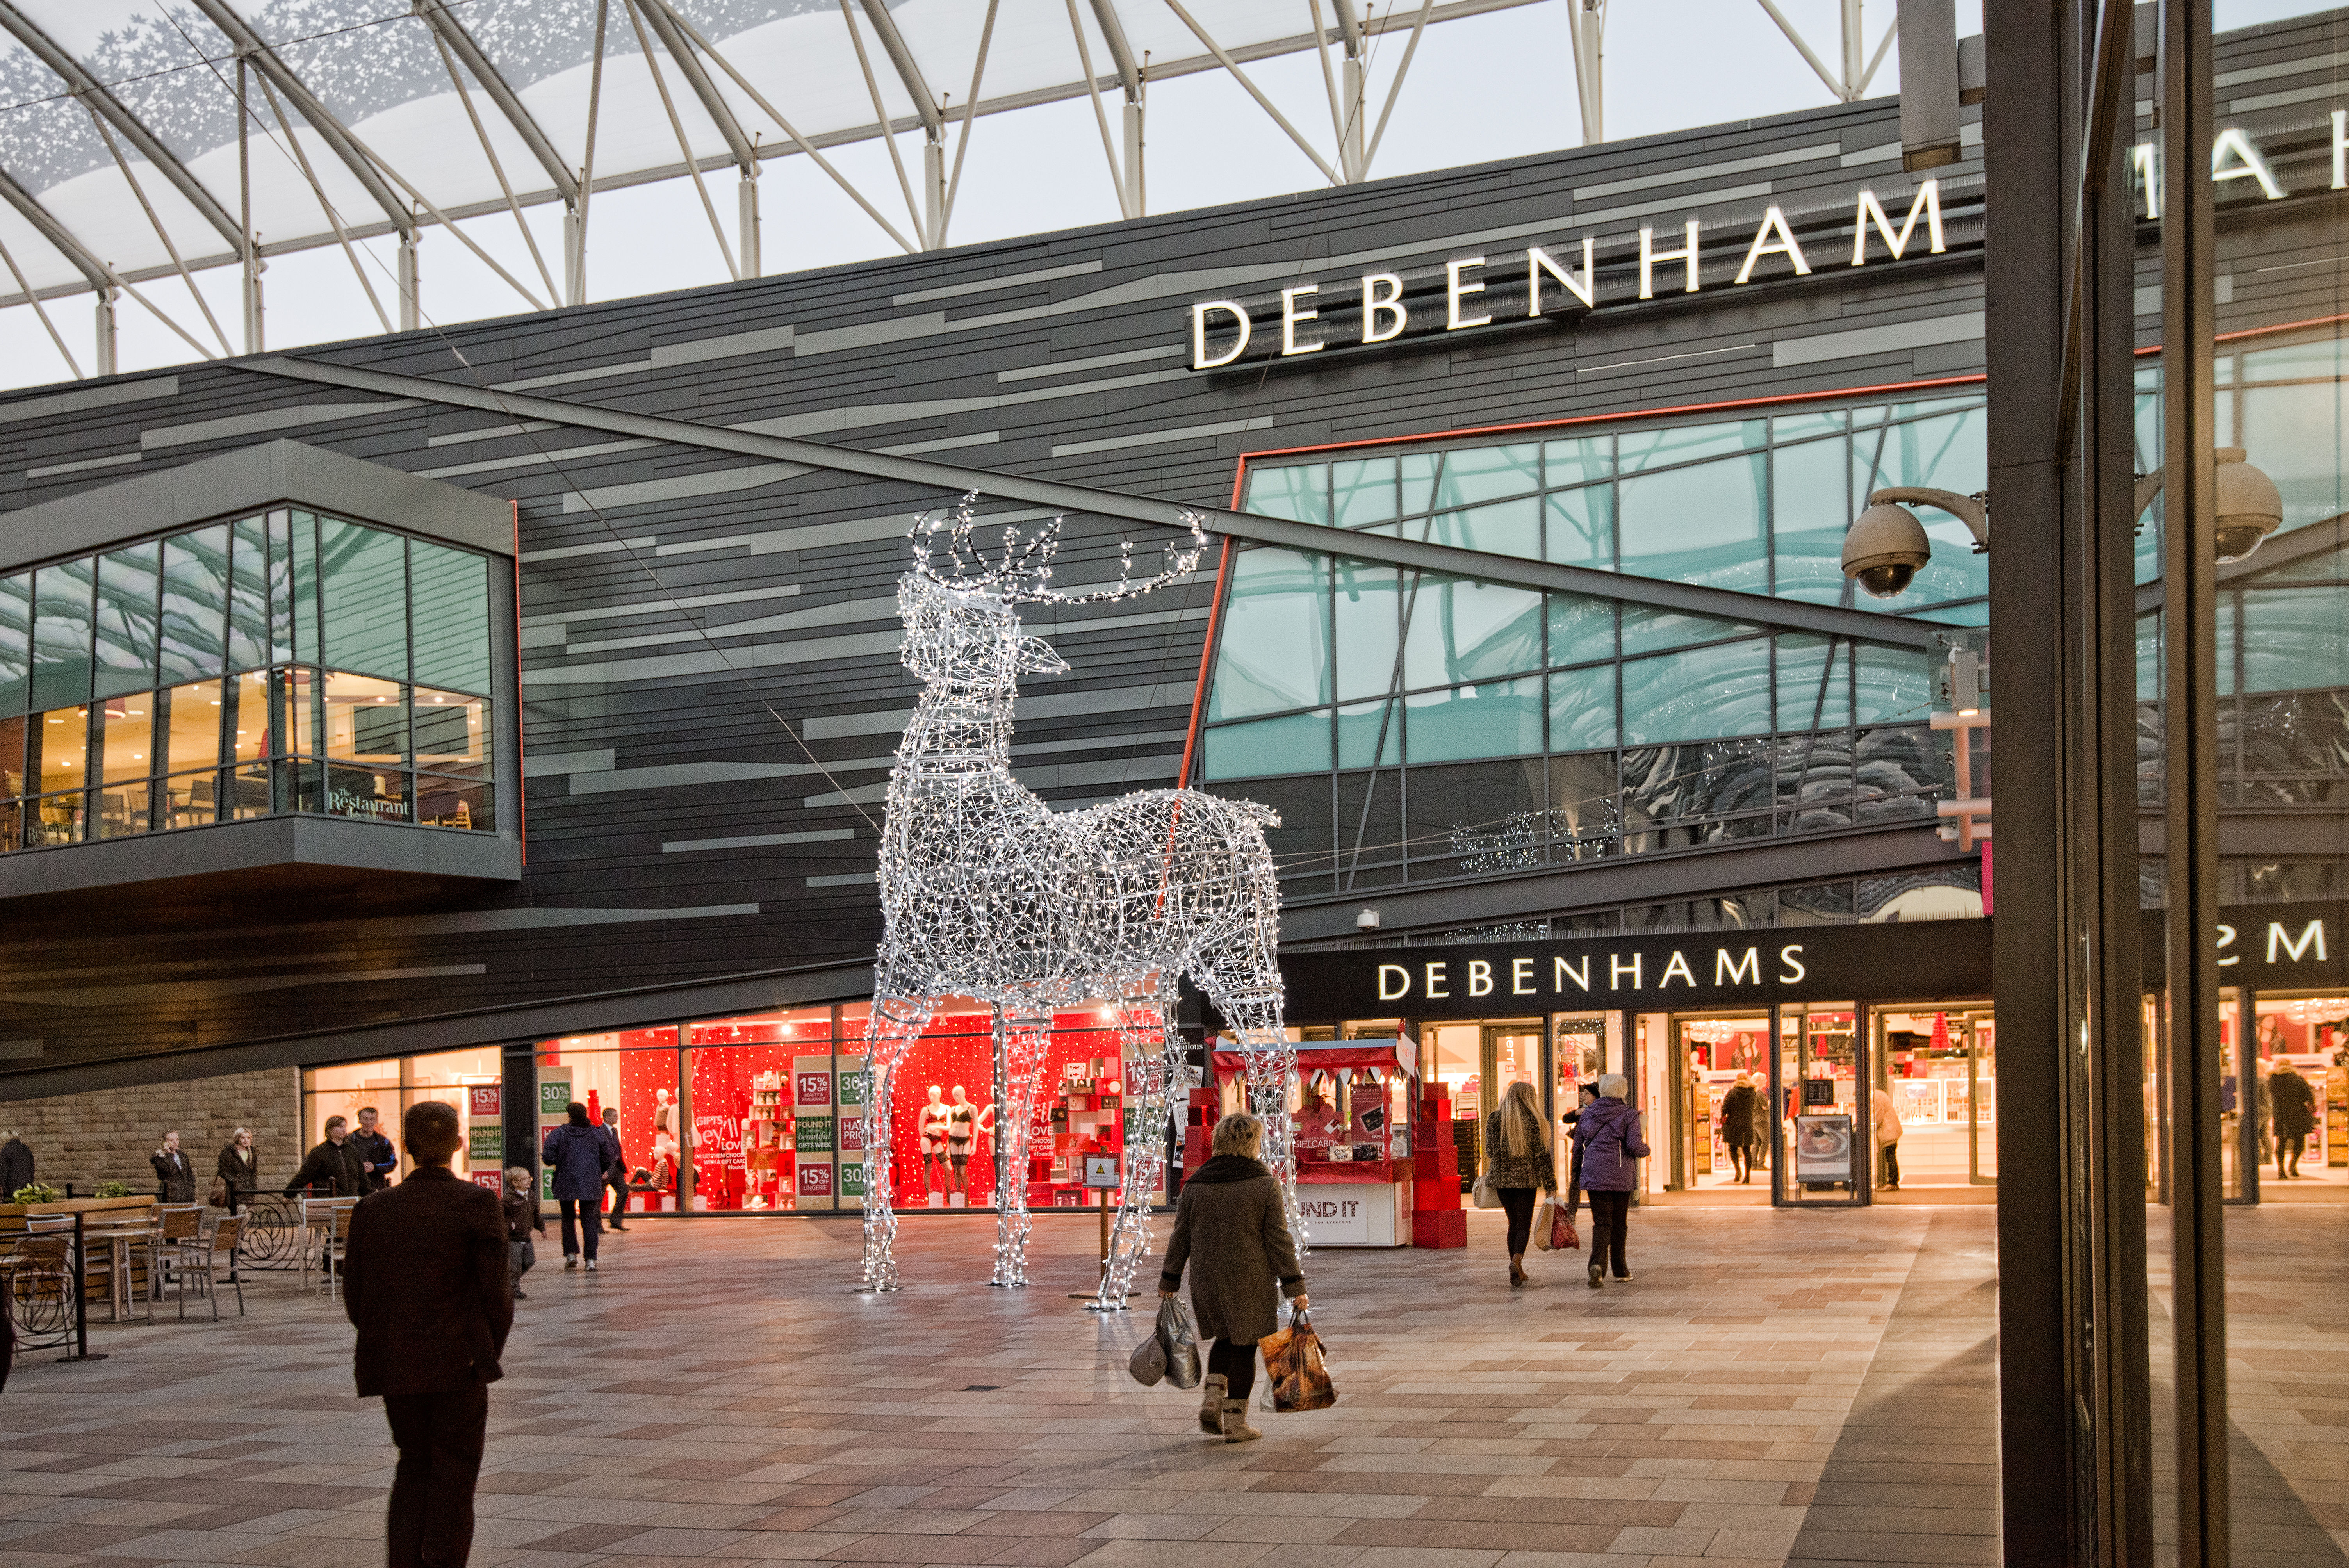
people, building, city, facade, shopping, lighting, security, festive, lights, cool image, led, wakefield, xmas, i, guard, metropolis, retail, shoppingcentre, enforcement, restricted, trinitywalk, shopping mall, christmass, securityguards, debenams, reindeeer, outlet store